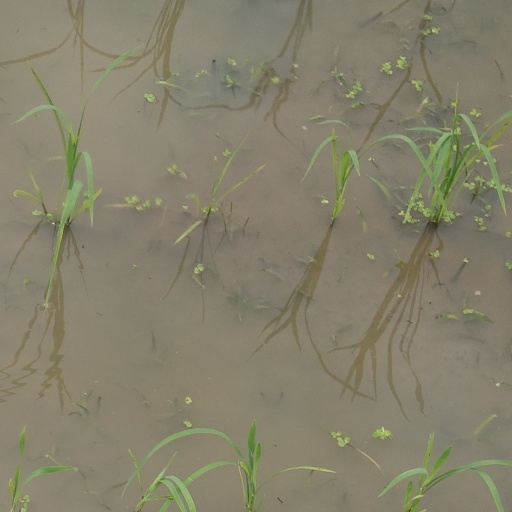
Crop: rice